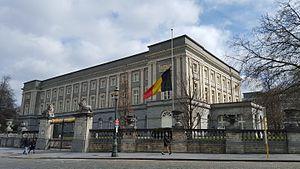
Palais des Académies at Place des Palais, Bruxelles après des attaques terroristes en mars 2016